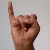
The image shows a hand gesture representing the letter 'I' in Indian Sign Language.